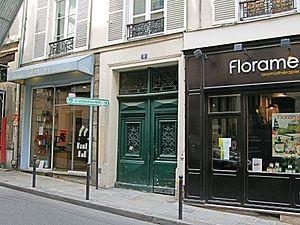
La rue Dupuytren est une voie située dans le quartier de l'Odéon du 6ᵉ arrondissement de Paris.